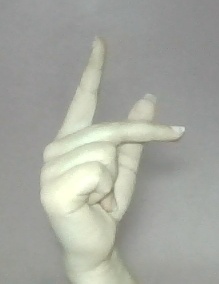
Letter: dha